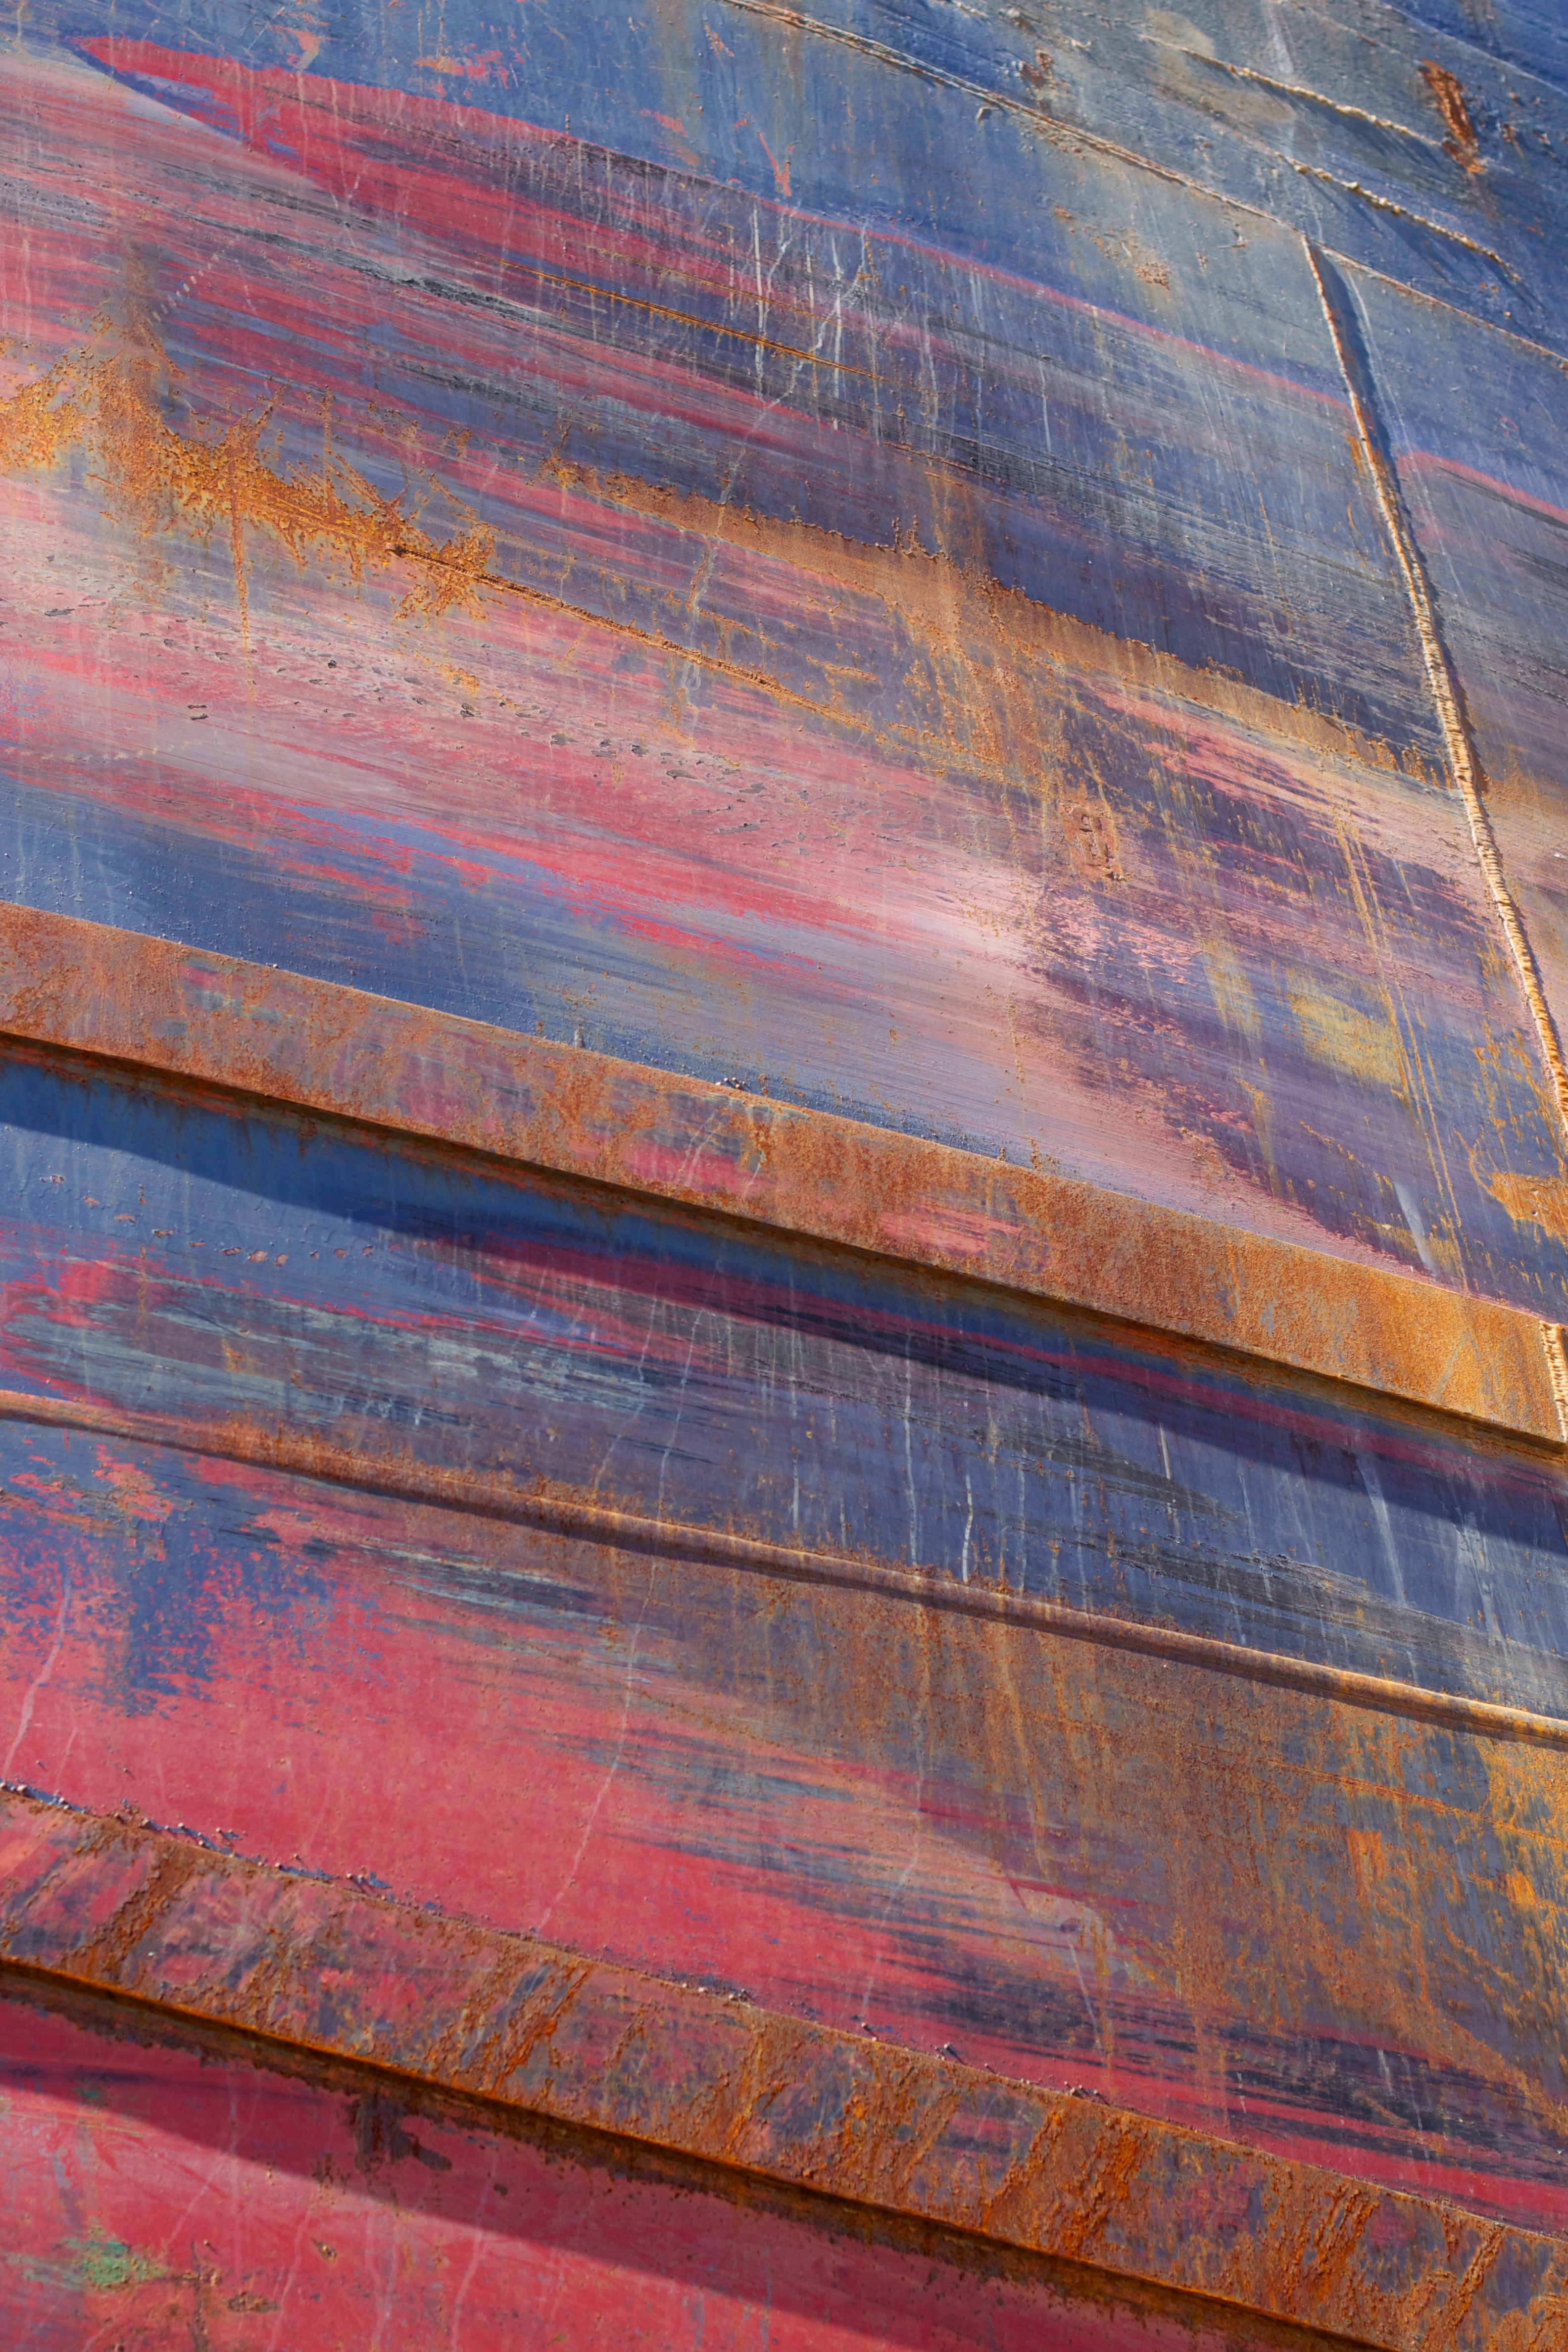
wood, texture, floor, pattern, red, color, blue, material, painting, hardwood, flooring, wood flooring, acrylic paint, laminate flooring, wood stain